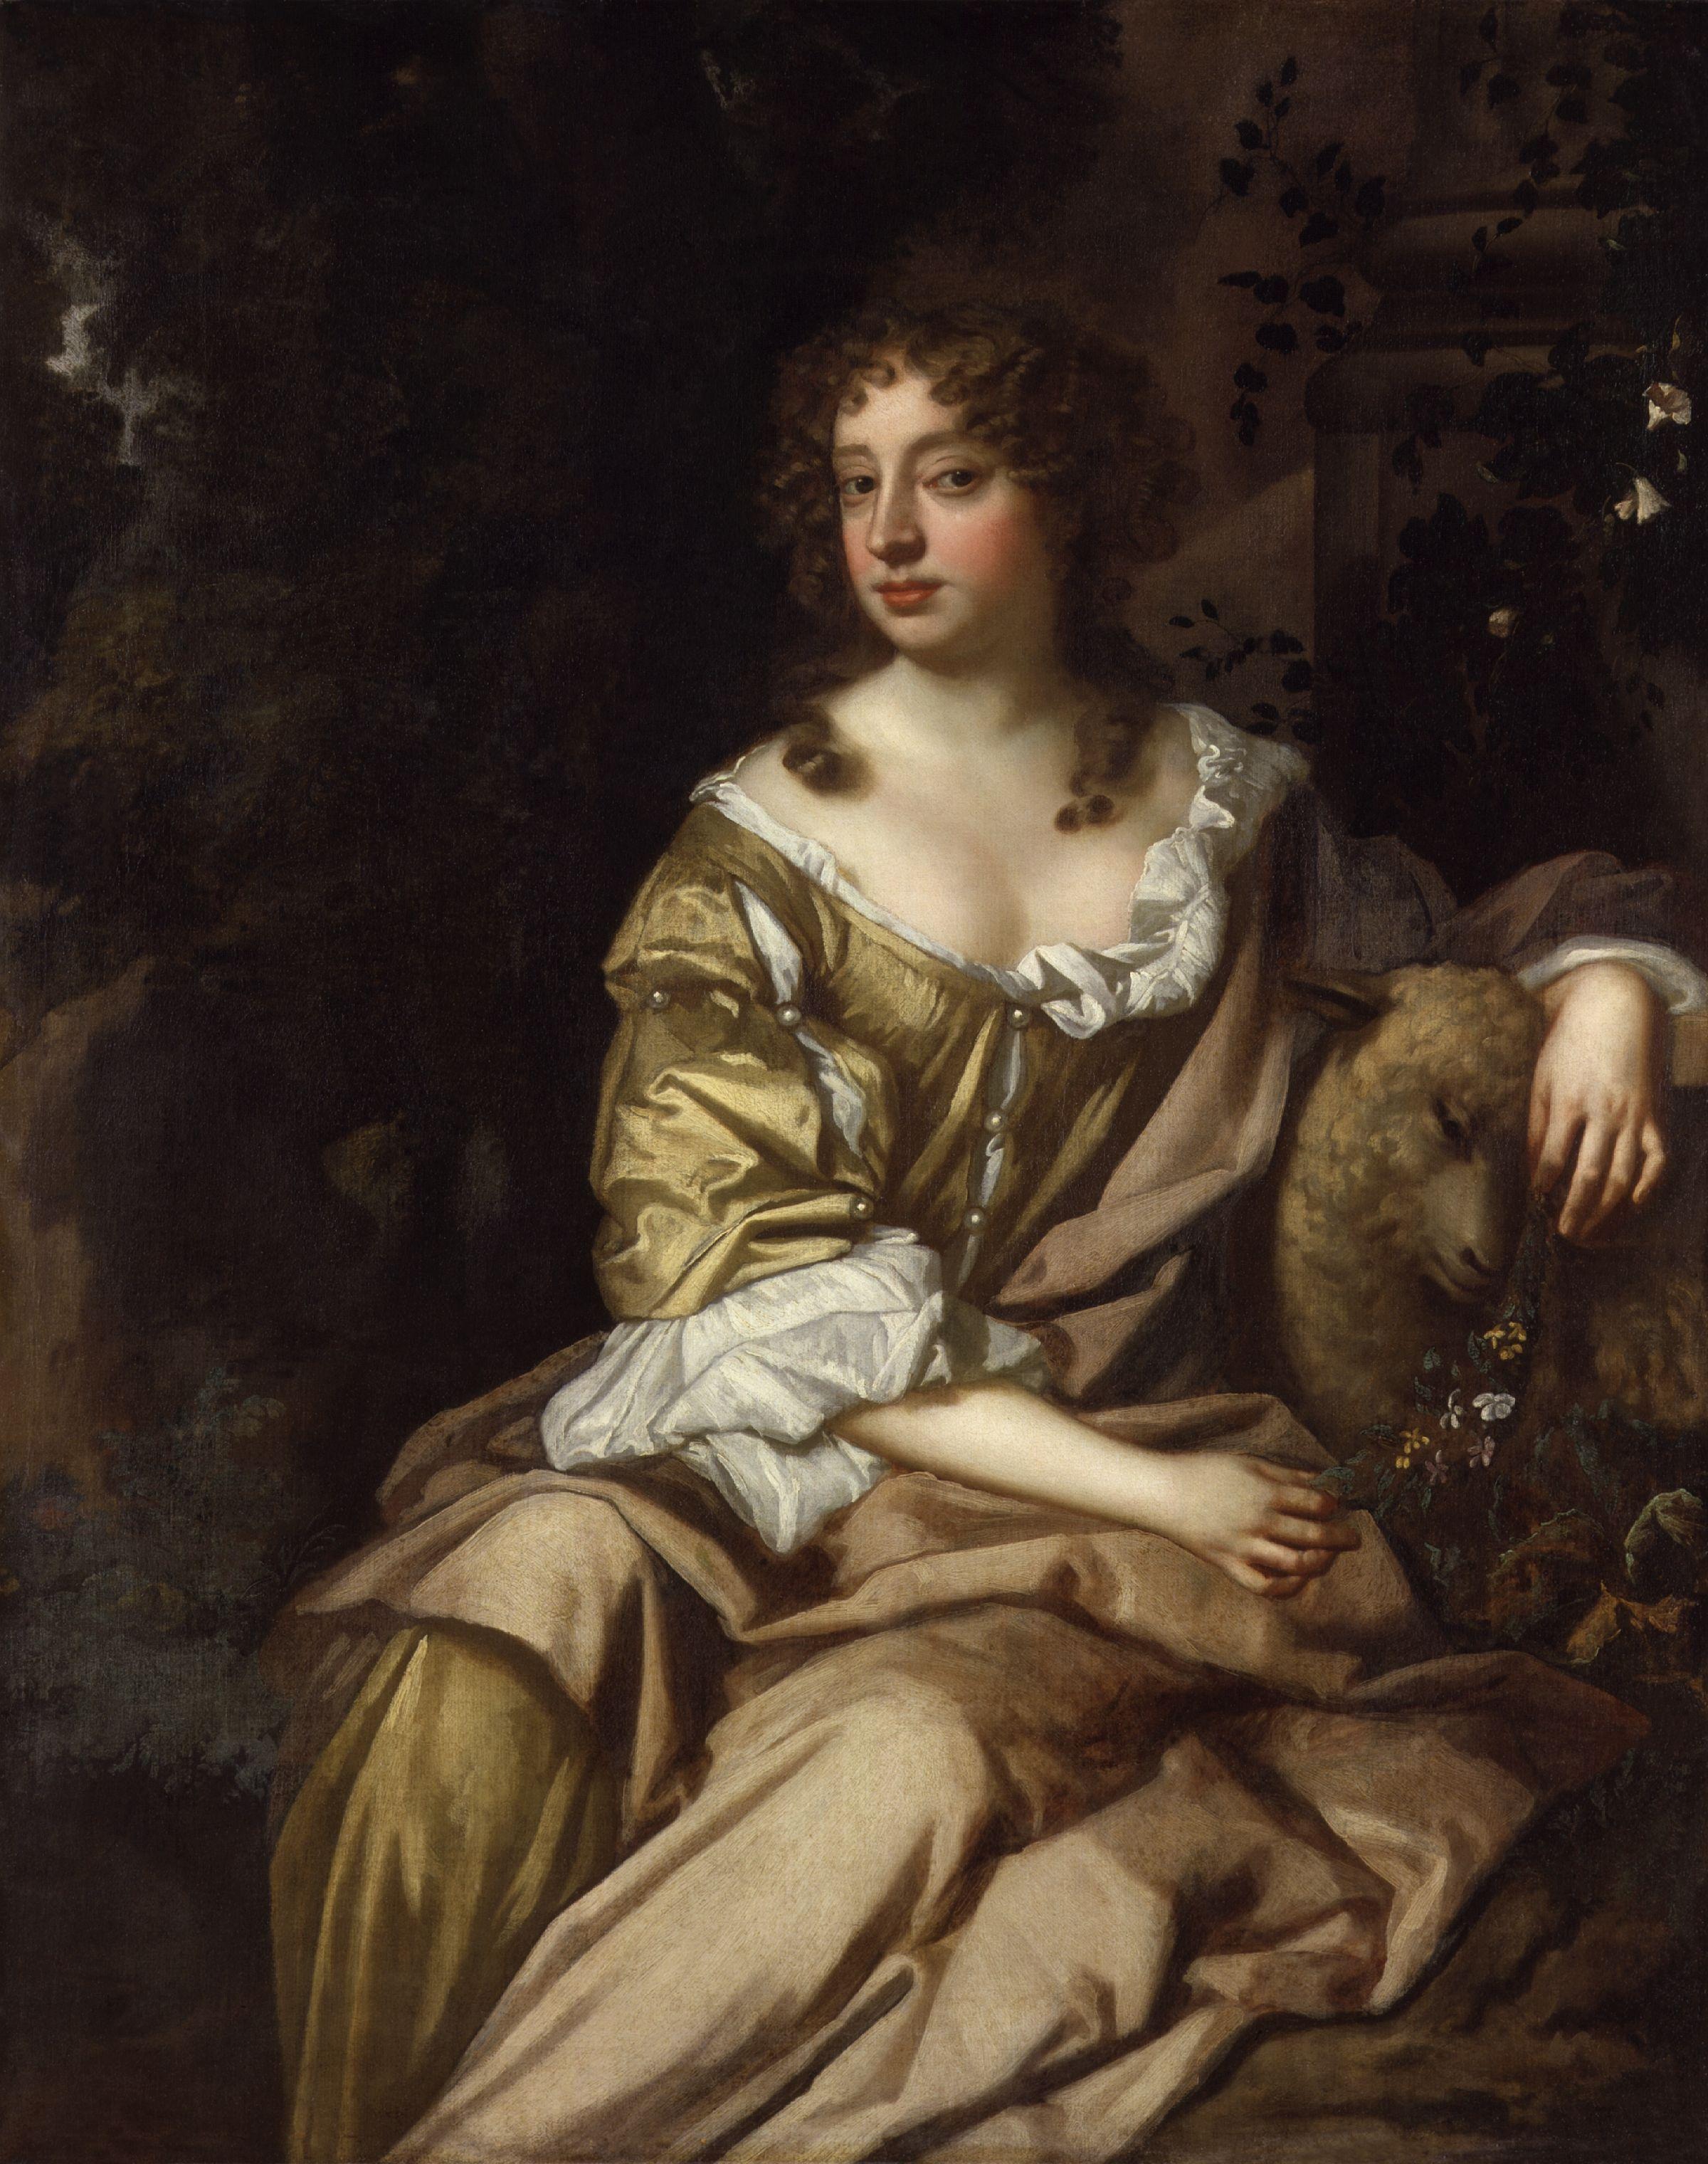
woman, female, portrait, artistic, painting, art, mythology, artistry, oil on canvas, peter lely